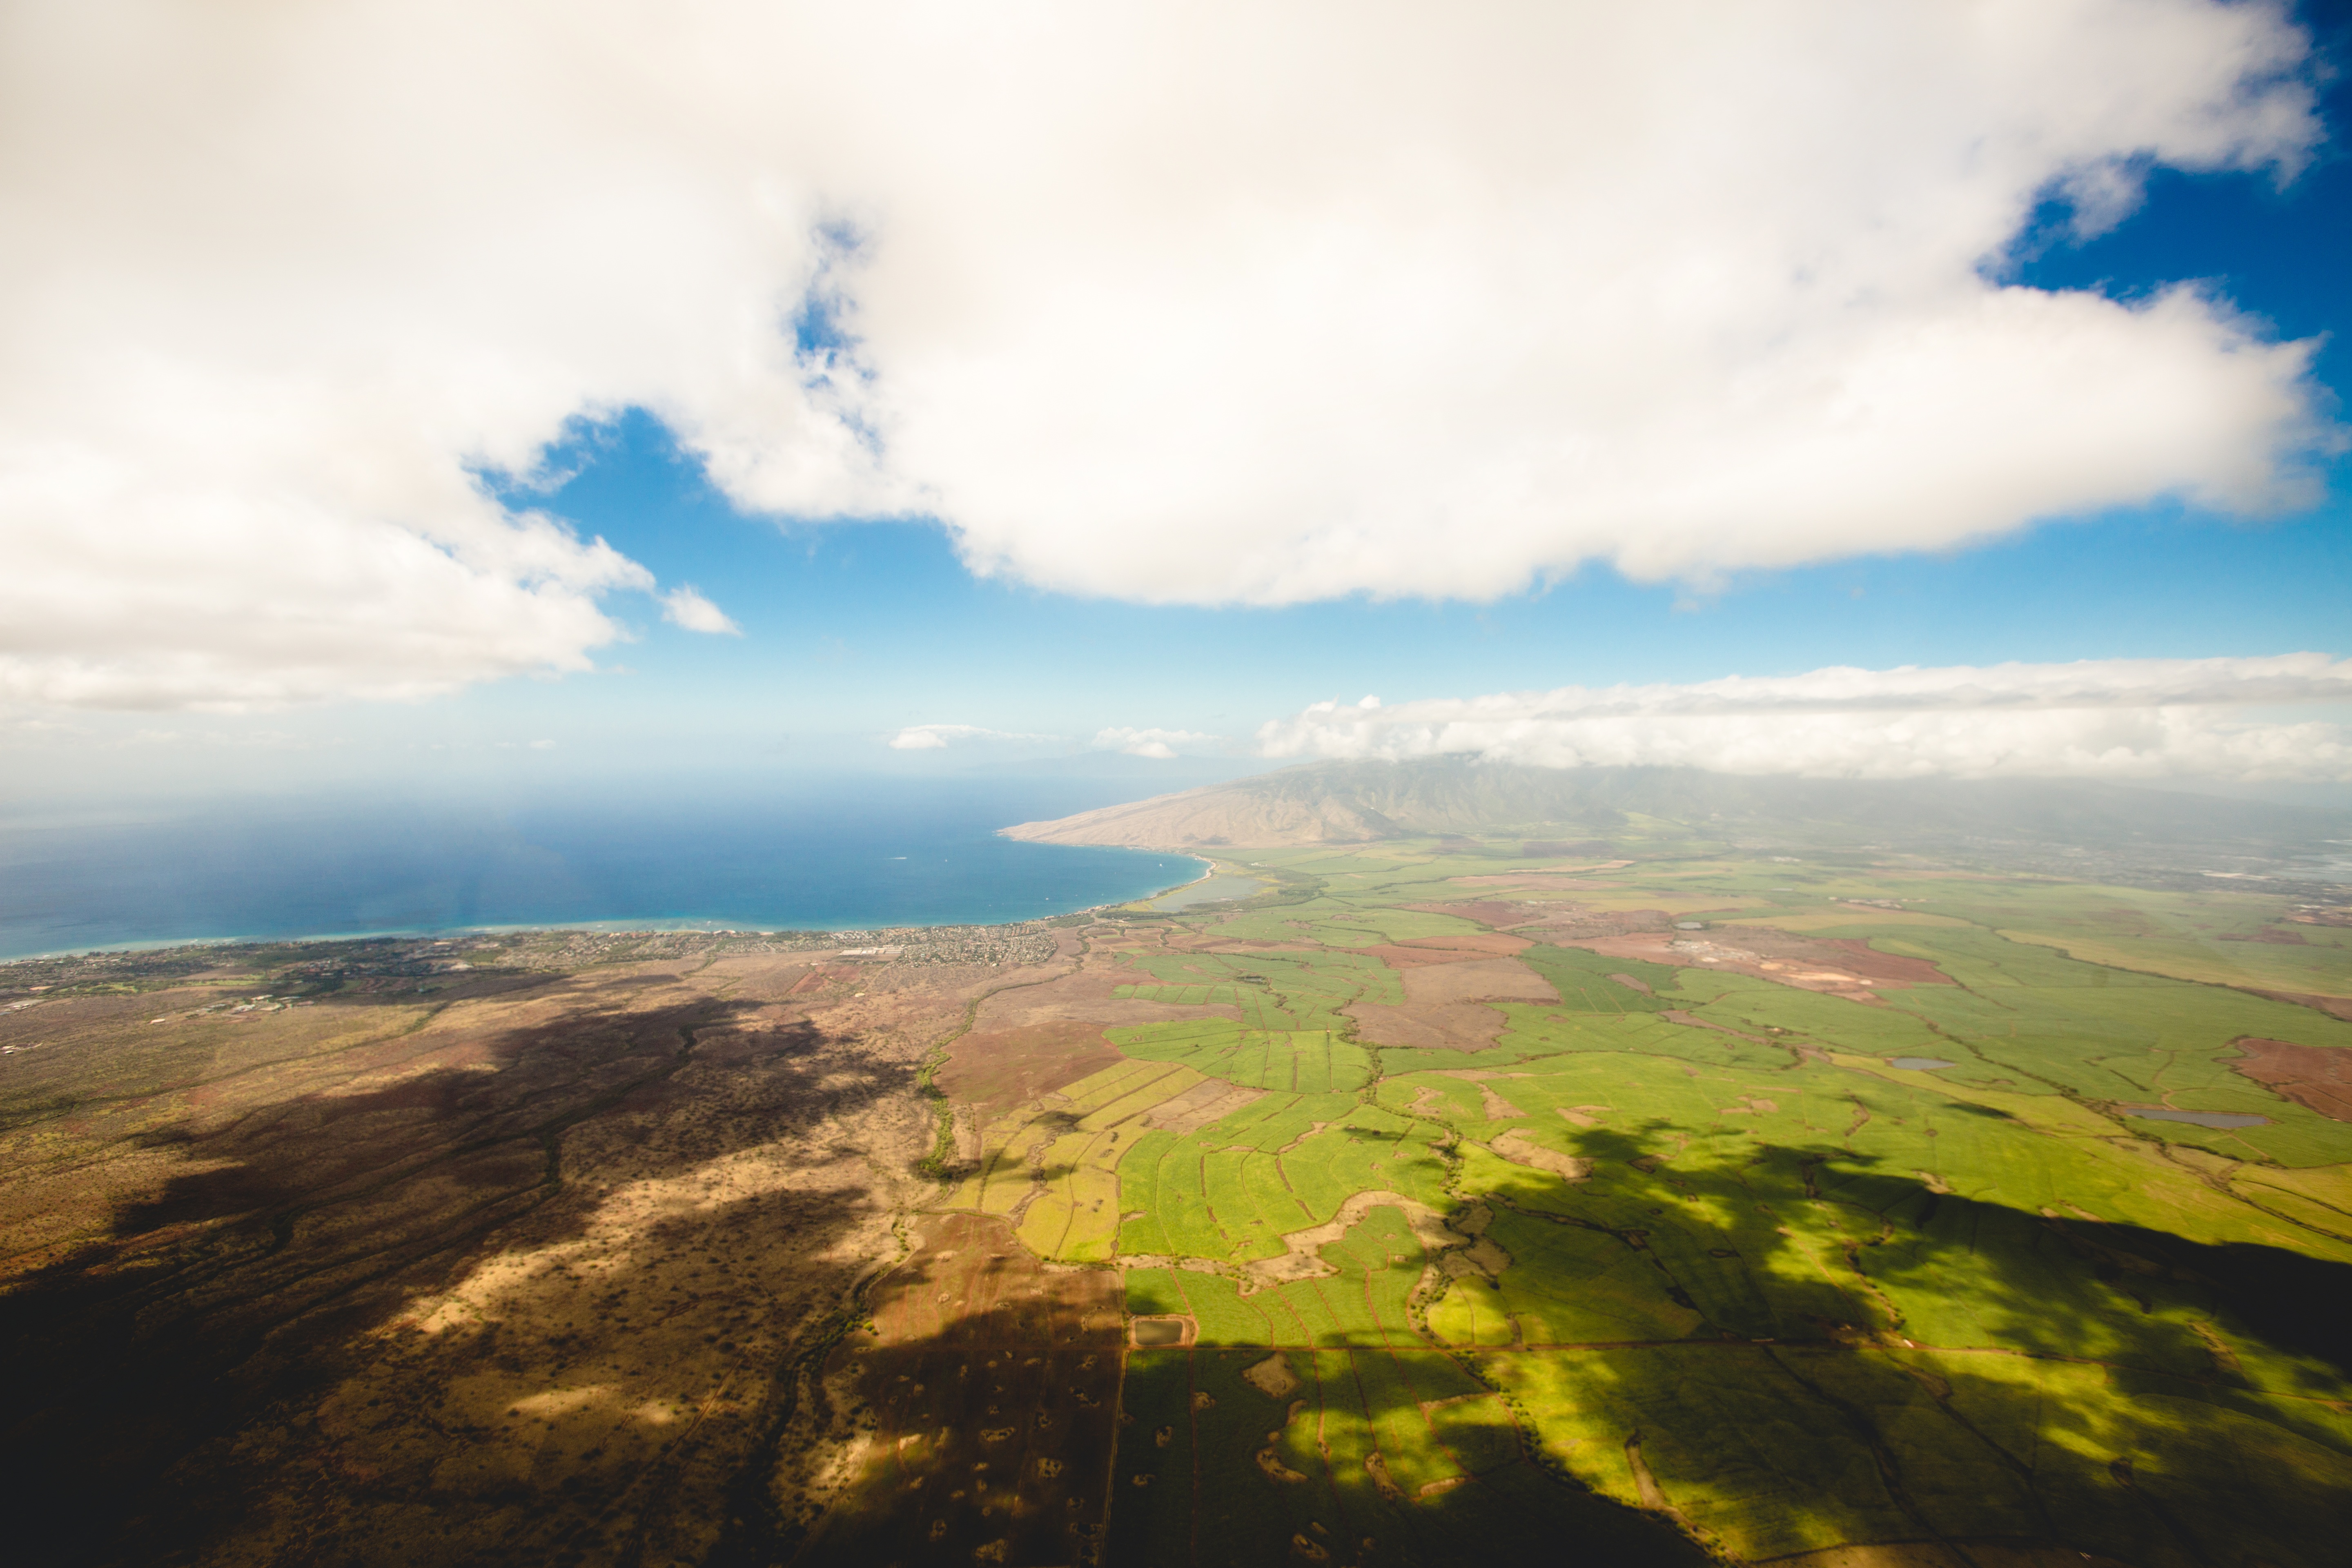
landscape, sea, coast, nature, ocean, horizon, mountain, cloud, sky, sunrise, field, sunlight, morning, hill, dawn, atmosphere, mountain range, dusk, reflection, flight, agriculture, aerial, ridge, plain, grassland, plateau, rural area, aerial photography, meteorological phenomenon, atmospheric phenomenon, atmosphere of earth, mountainous landforms